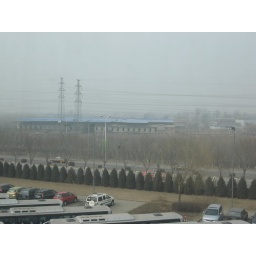
The guys across from my classroom are building a building over a building.